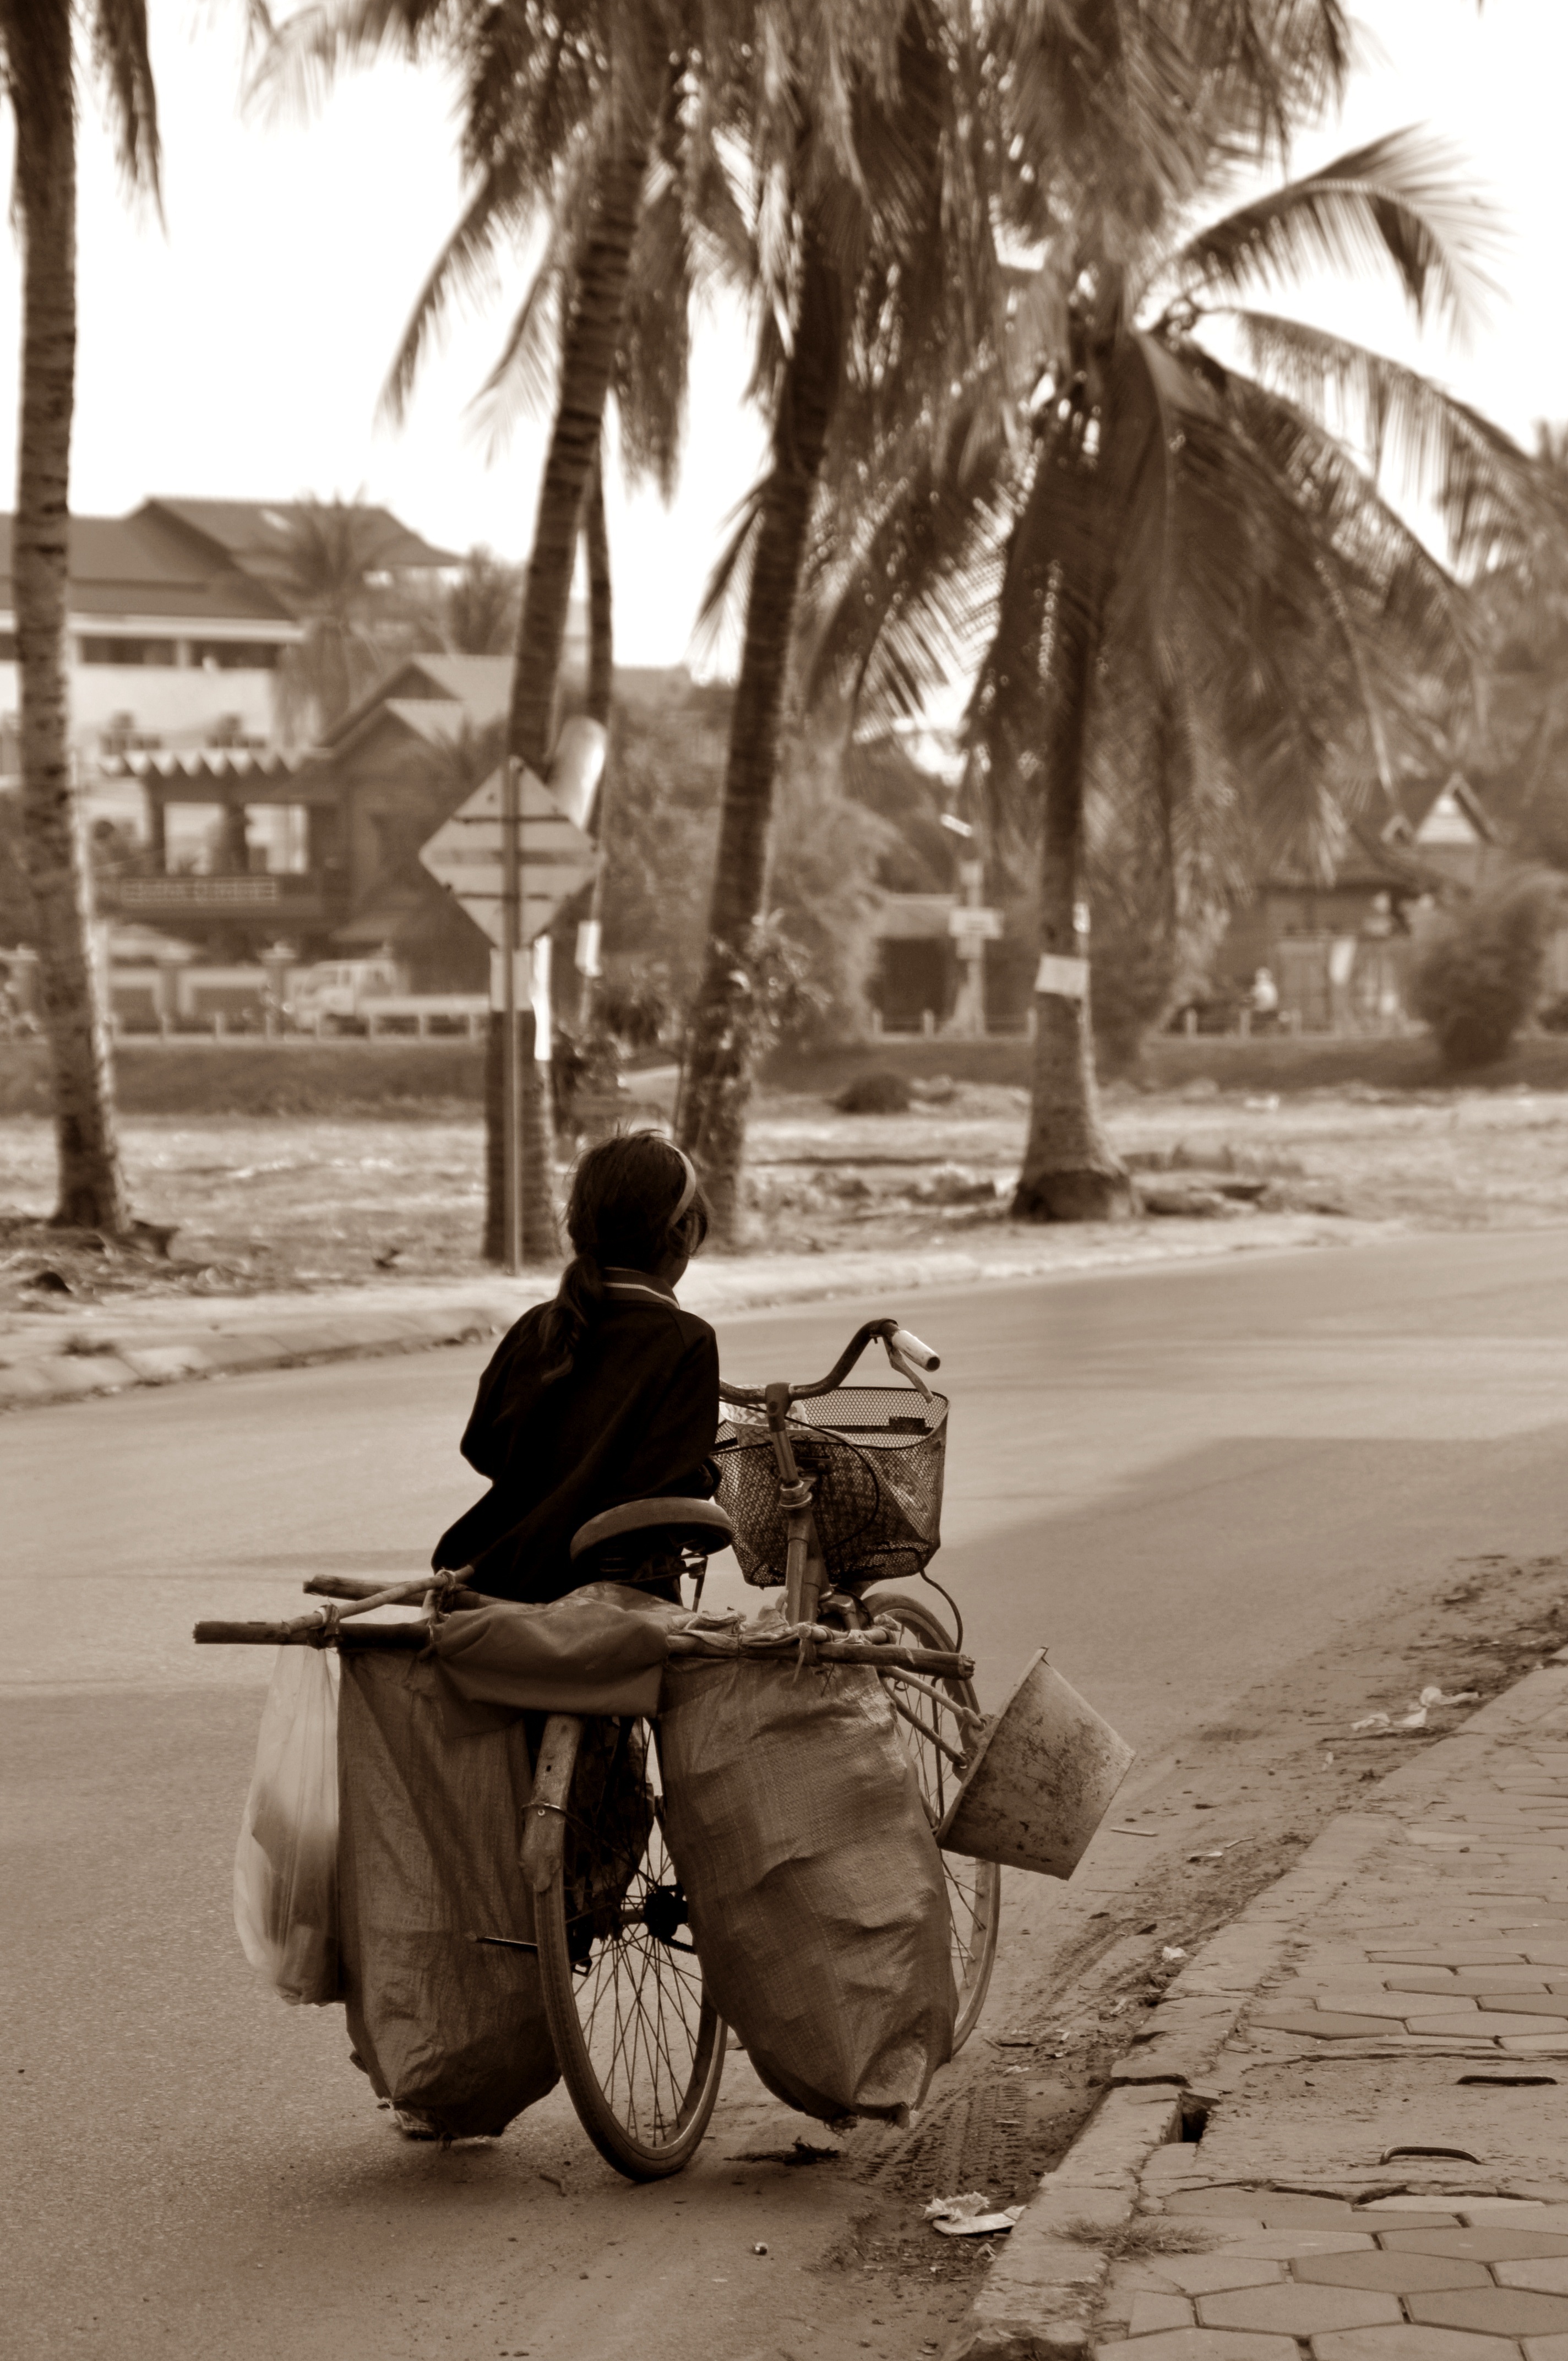
people, girl, road, street, bike, soldier, sitting, child, monochrome, temple, cambodia, photograph, image, human positions